J. F. Henley

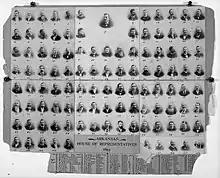
Composite photo of 1893 Arkansas House of Representatives members and officers

Henley, a "mountain Republican", represented Searcy County in the Arkansas House of Representatives in 1891 and 1893. He was succeeded by Ulysses S. Bratton.